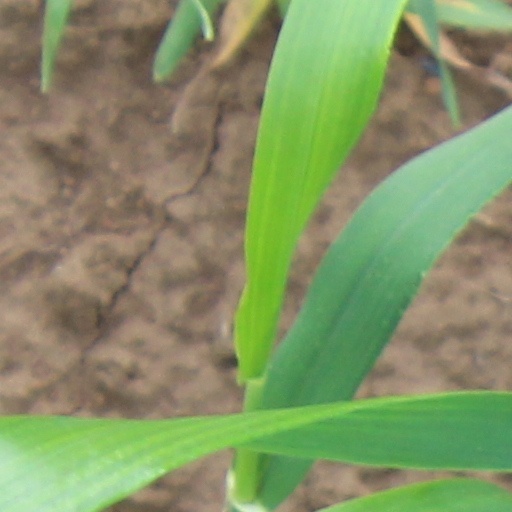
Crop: wheat